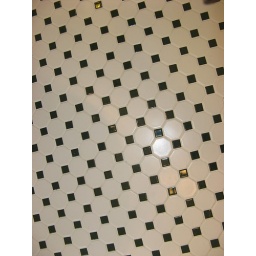
Beautiful tile floor in the bathroom in excellent condition.